Rosary

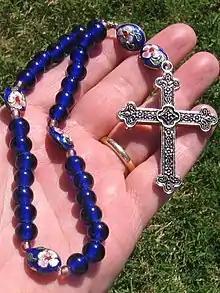
Anglican prayer beads

Single-decade rosaries can also be used: the devotee counts the same ring of ten beads repeatedly for every decade. During religious conflict in 16th- and 17th-century Ireland severe legal penalties were prescribed against practising Catholics. Small, easily hidden rosaries were thus used to avoid identification and became known as Irish penal rosaries. Symbols of specific meanings were often carved onto the crucifixes such as: a hammer to signify the nails of the cross, cords to represent the scourging, a chalice to recall the Last Supper, or a crowing rooster signifying the denial of Peter.